Günther Ziegler

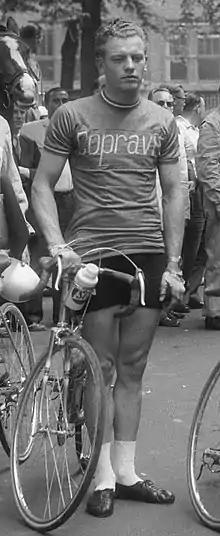
Ziegler at the 1958 Tour of the Netherlands

Günther Engelhart Ziegler (18 January 1933 – 19 December 2013) was a German cyclist. He competed in the tandem sprint at the 1956 Summer Olympics, and finished last after a crash during a repechage round.